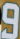
Number: 9